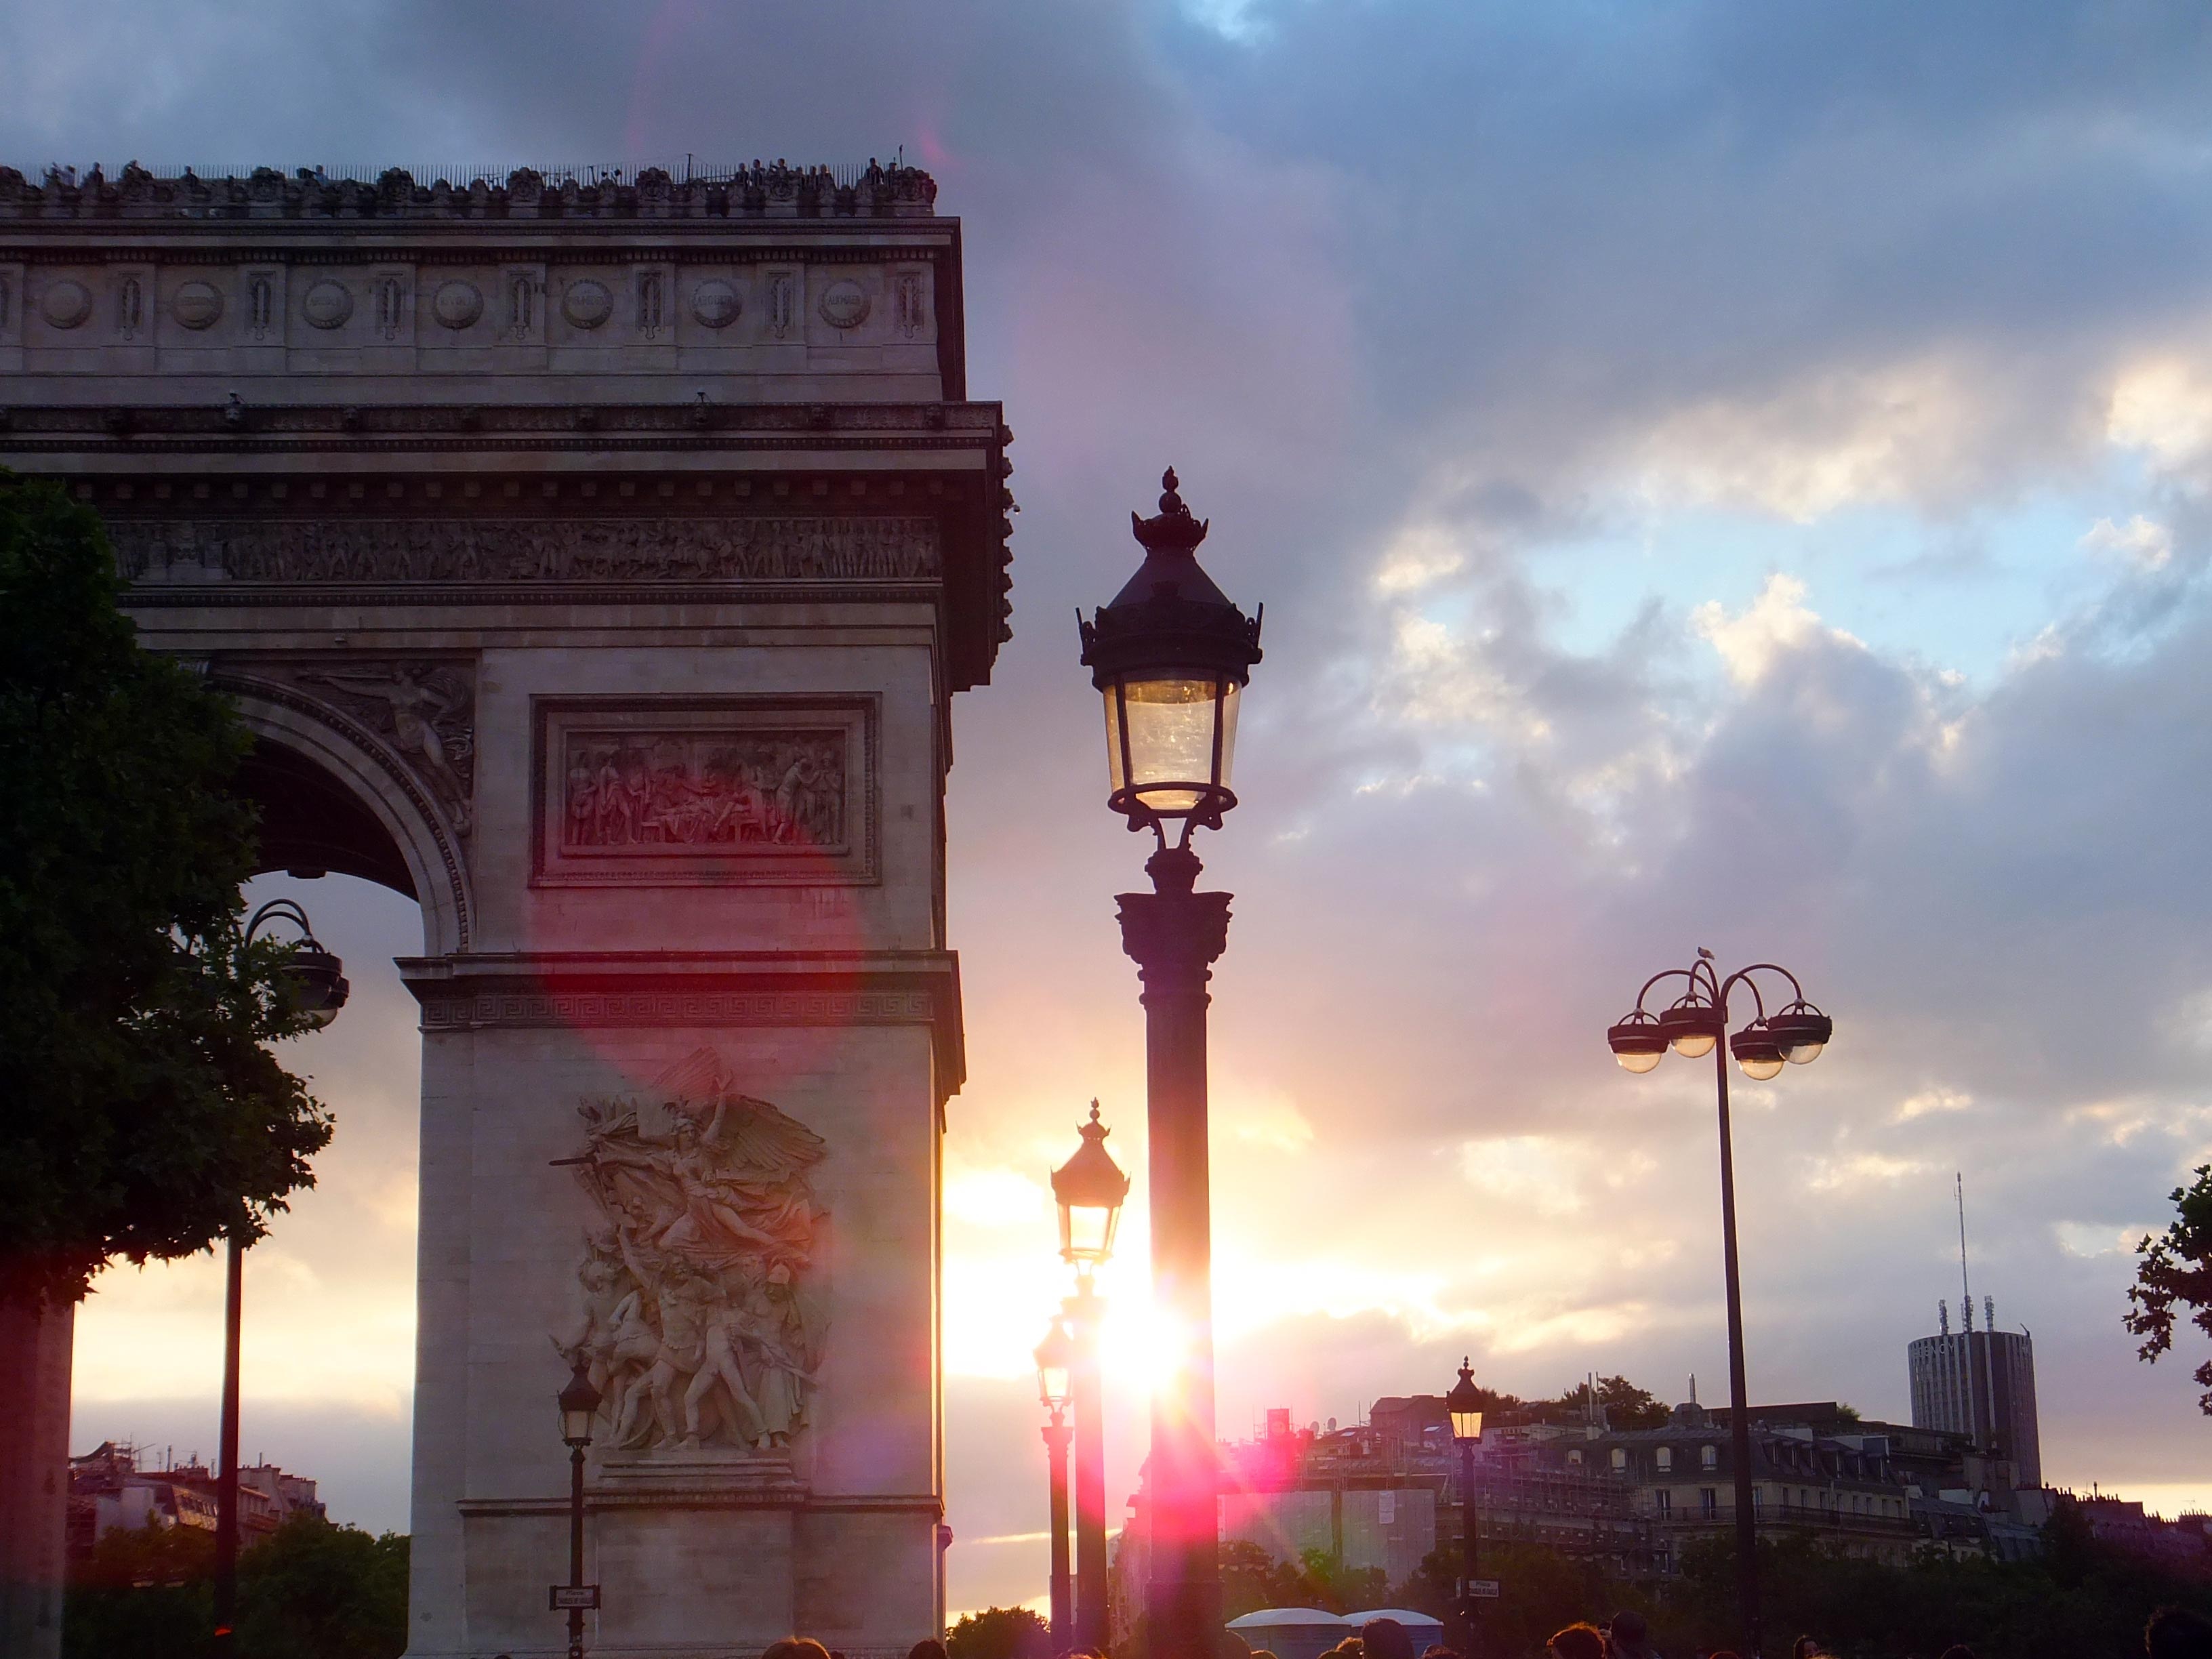
sunset, night, paris, cityscape, dusk, evening, tower, landmark, lighting, arc de triomphe